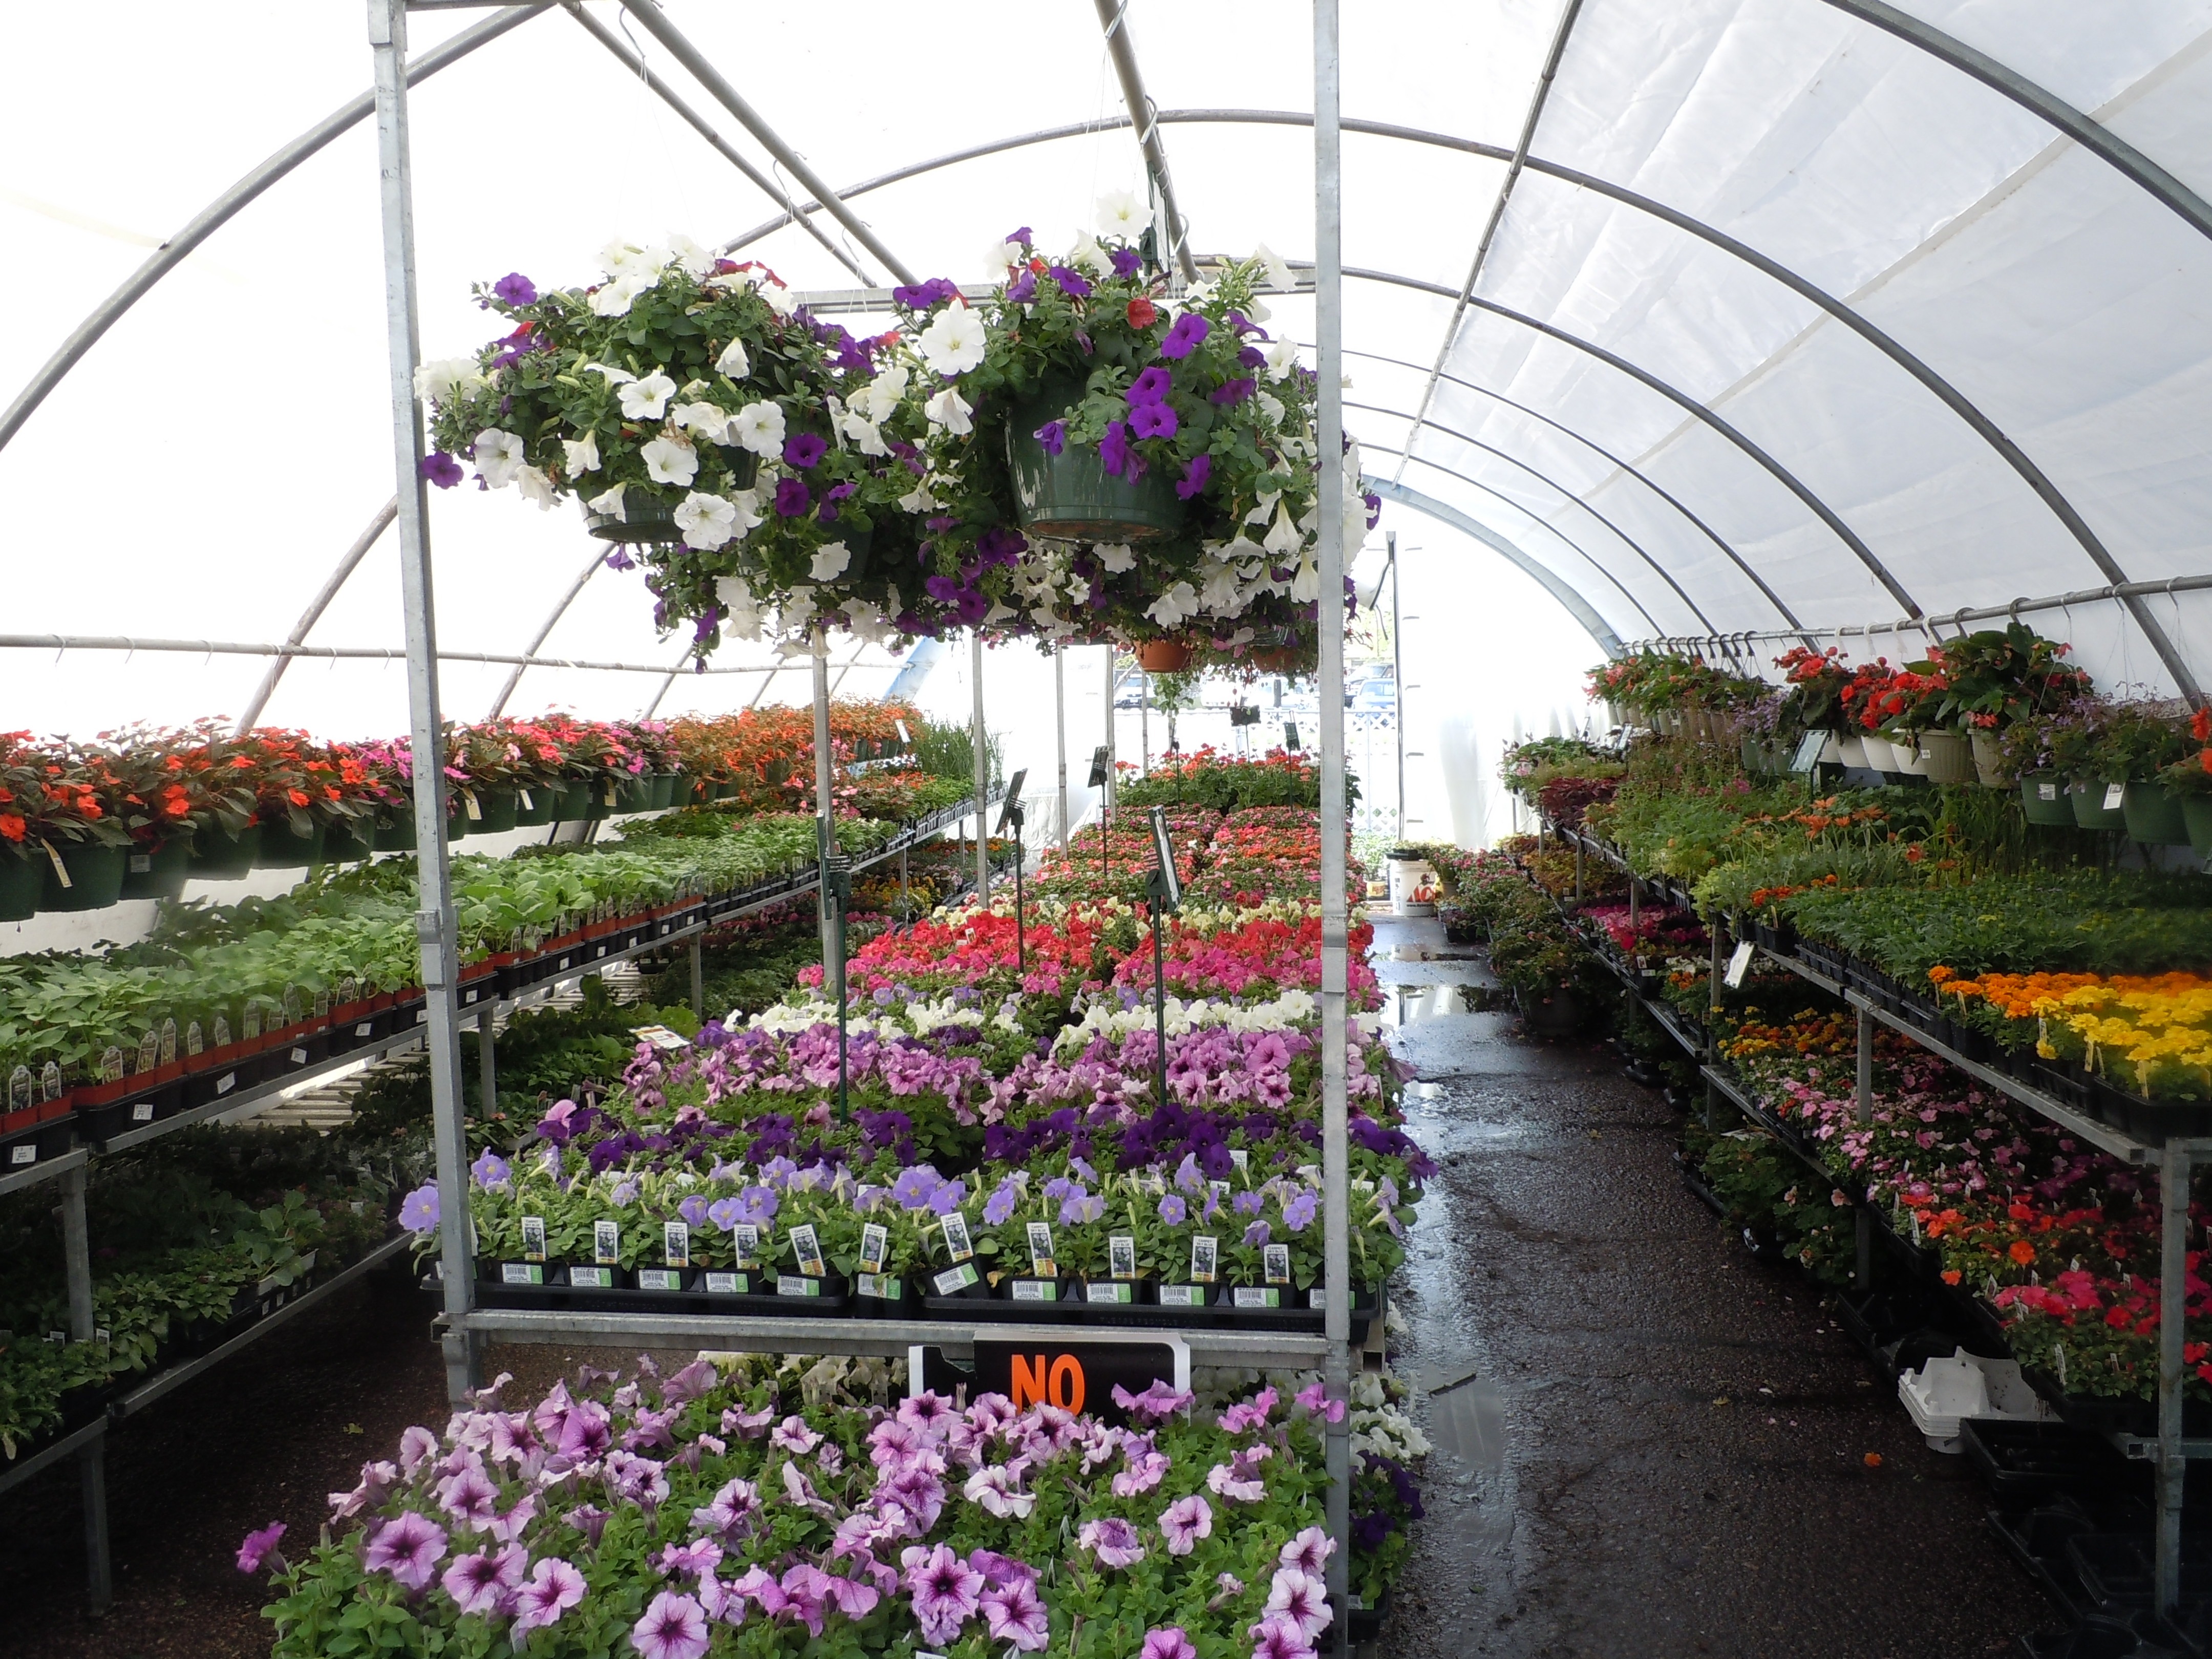
blossom, growth, plant, flower, bloom, tool, floral, show, colorful, garden, flora, greenhouse, florist, flowers, display, gardening, growing, climate, horticulture, floristry, nursery, flowering plant, controlled, man made object, annual plant, land plant, outdoor structure